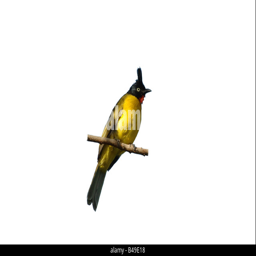
cut - out of a person taken